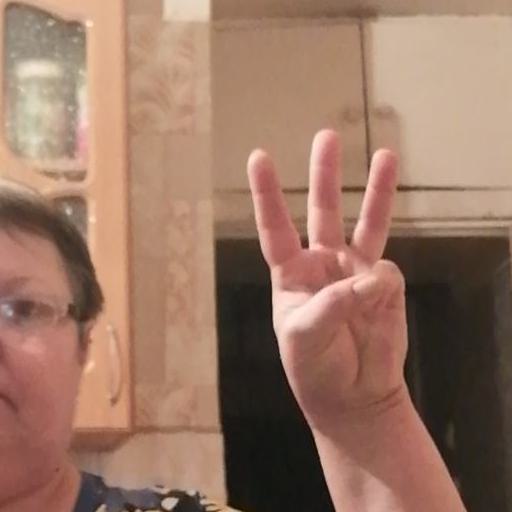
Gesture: three